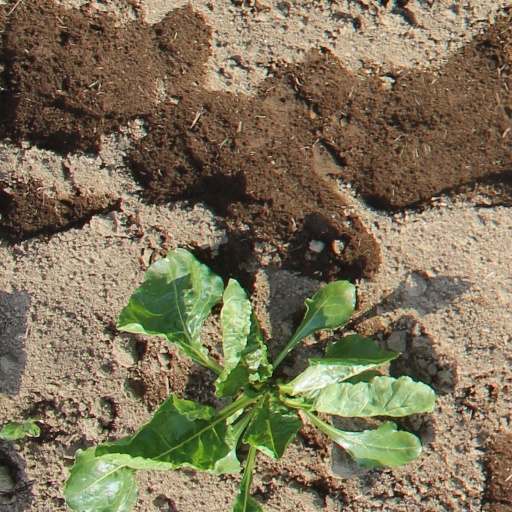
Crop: sugar beet